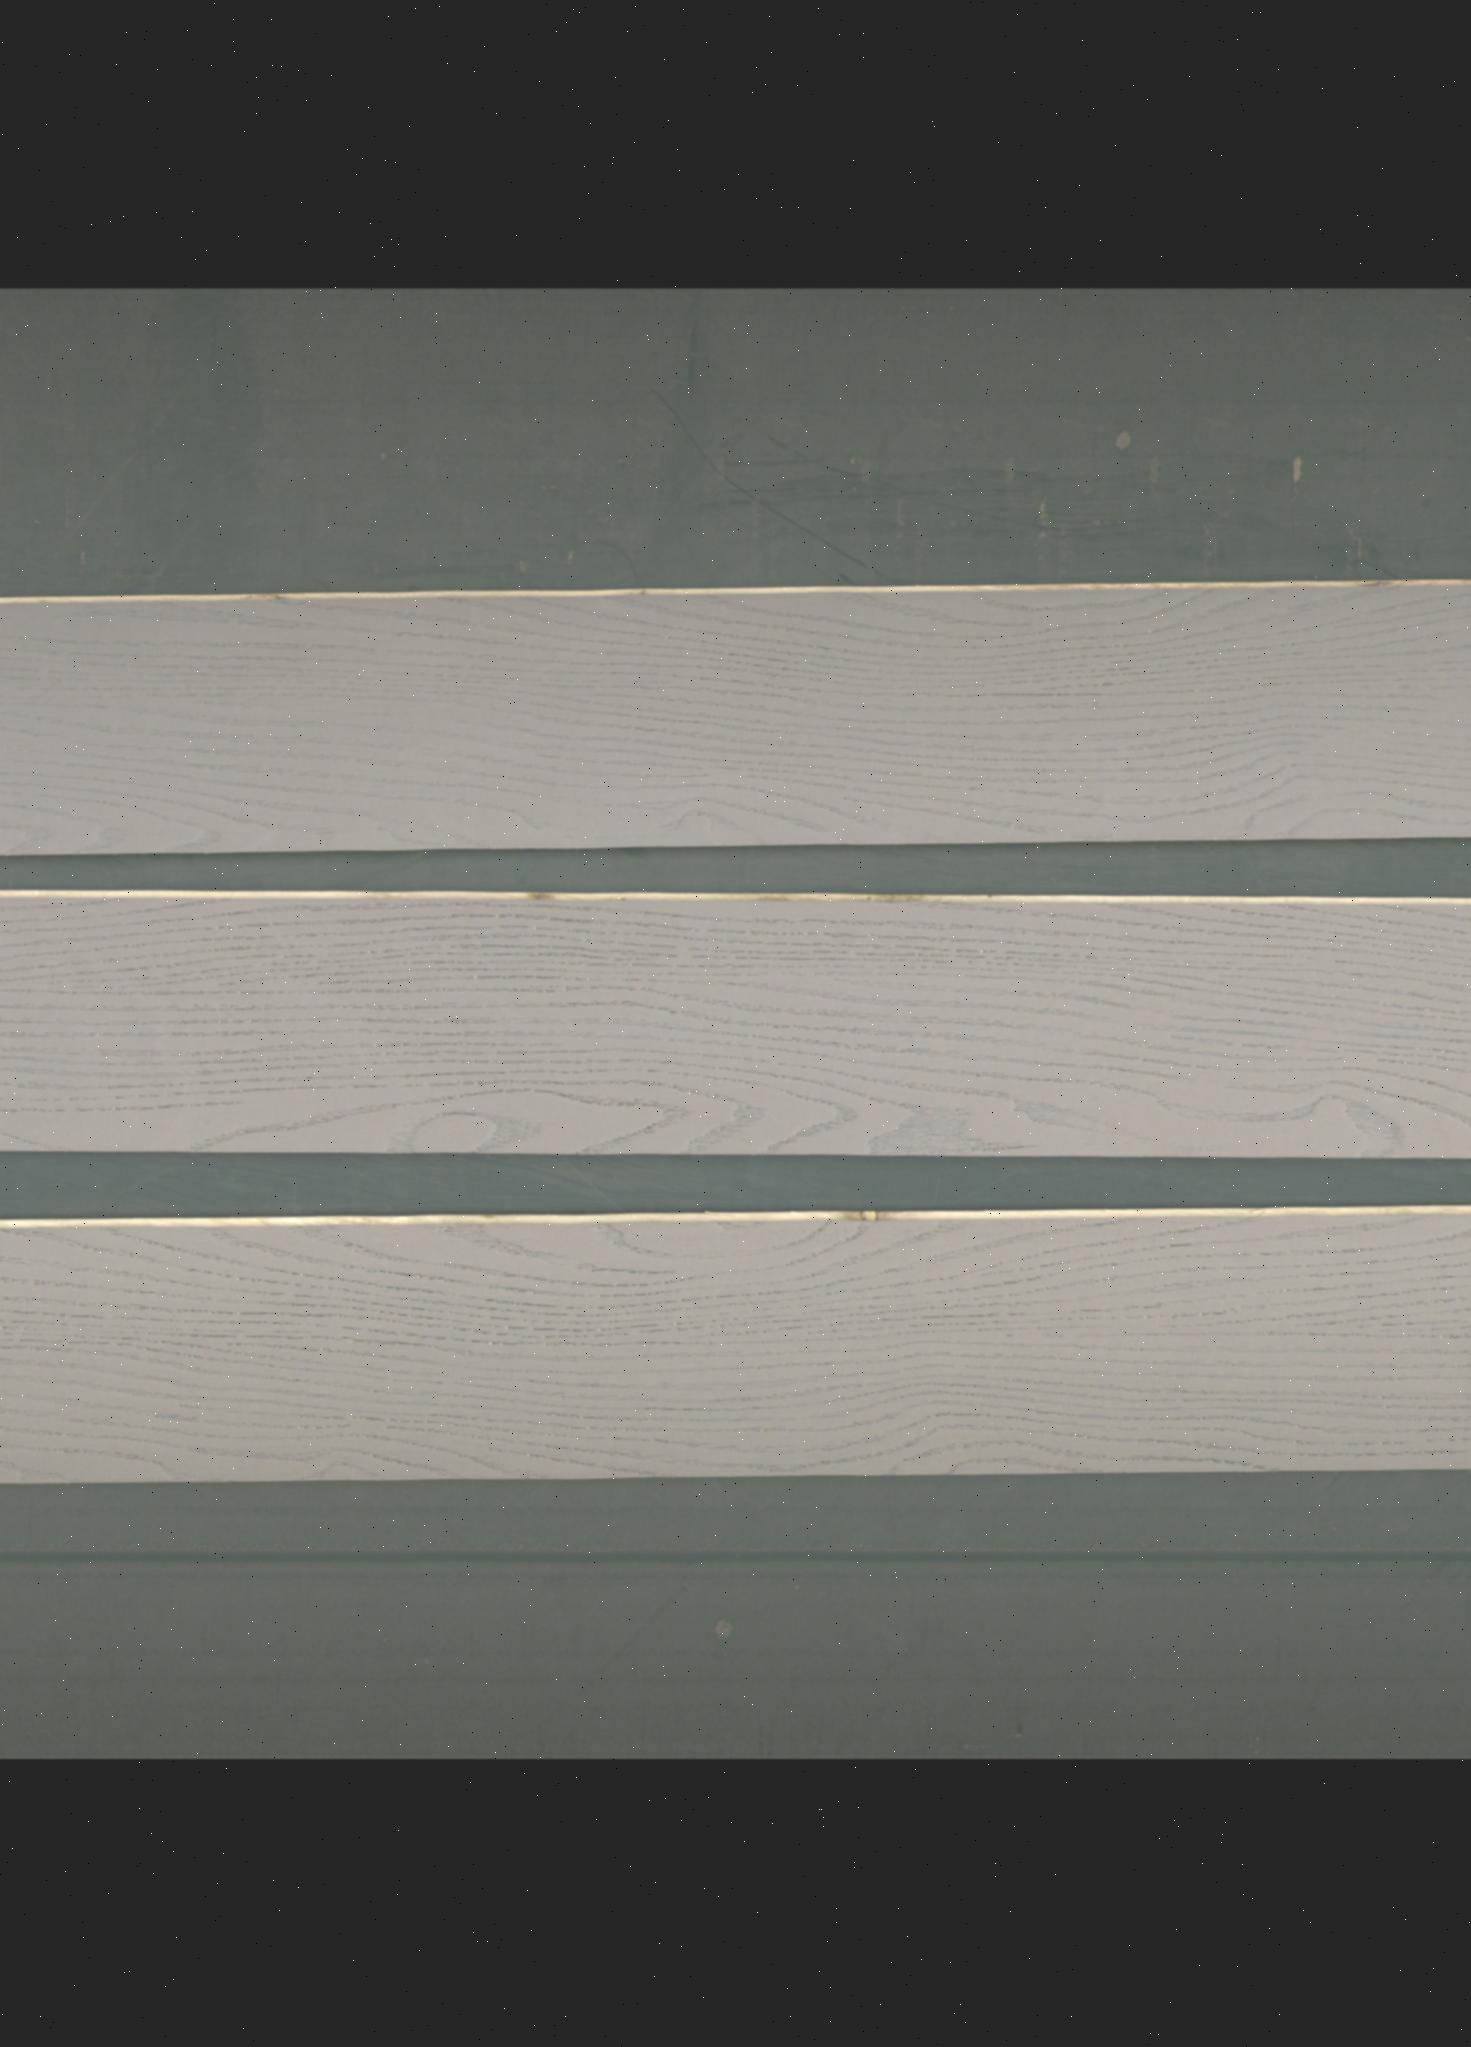
Label: mixers